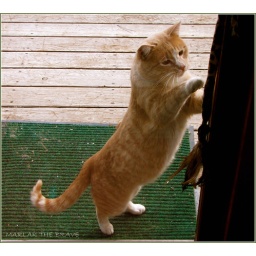
He's such a playful boy now. Barely the same terrified cat who first showed up here back in November.